Still life paintings by Vincent van Gogh (Paris)

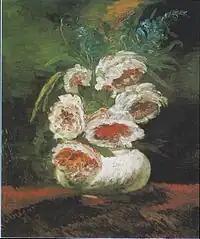
"Vase of Peonies", 1886, Private collection (F666a)

Soon after Van Gogh arrived in Paris, he began painting still lifes with the goal of experimenting with contrasting colors. He wrote to a friend in England that his goal was to create "intense coloration, not gray harmony."